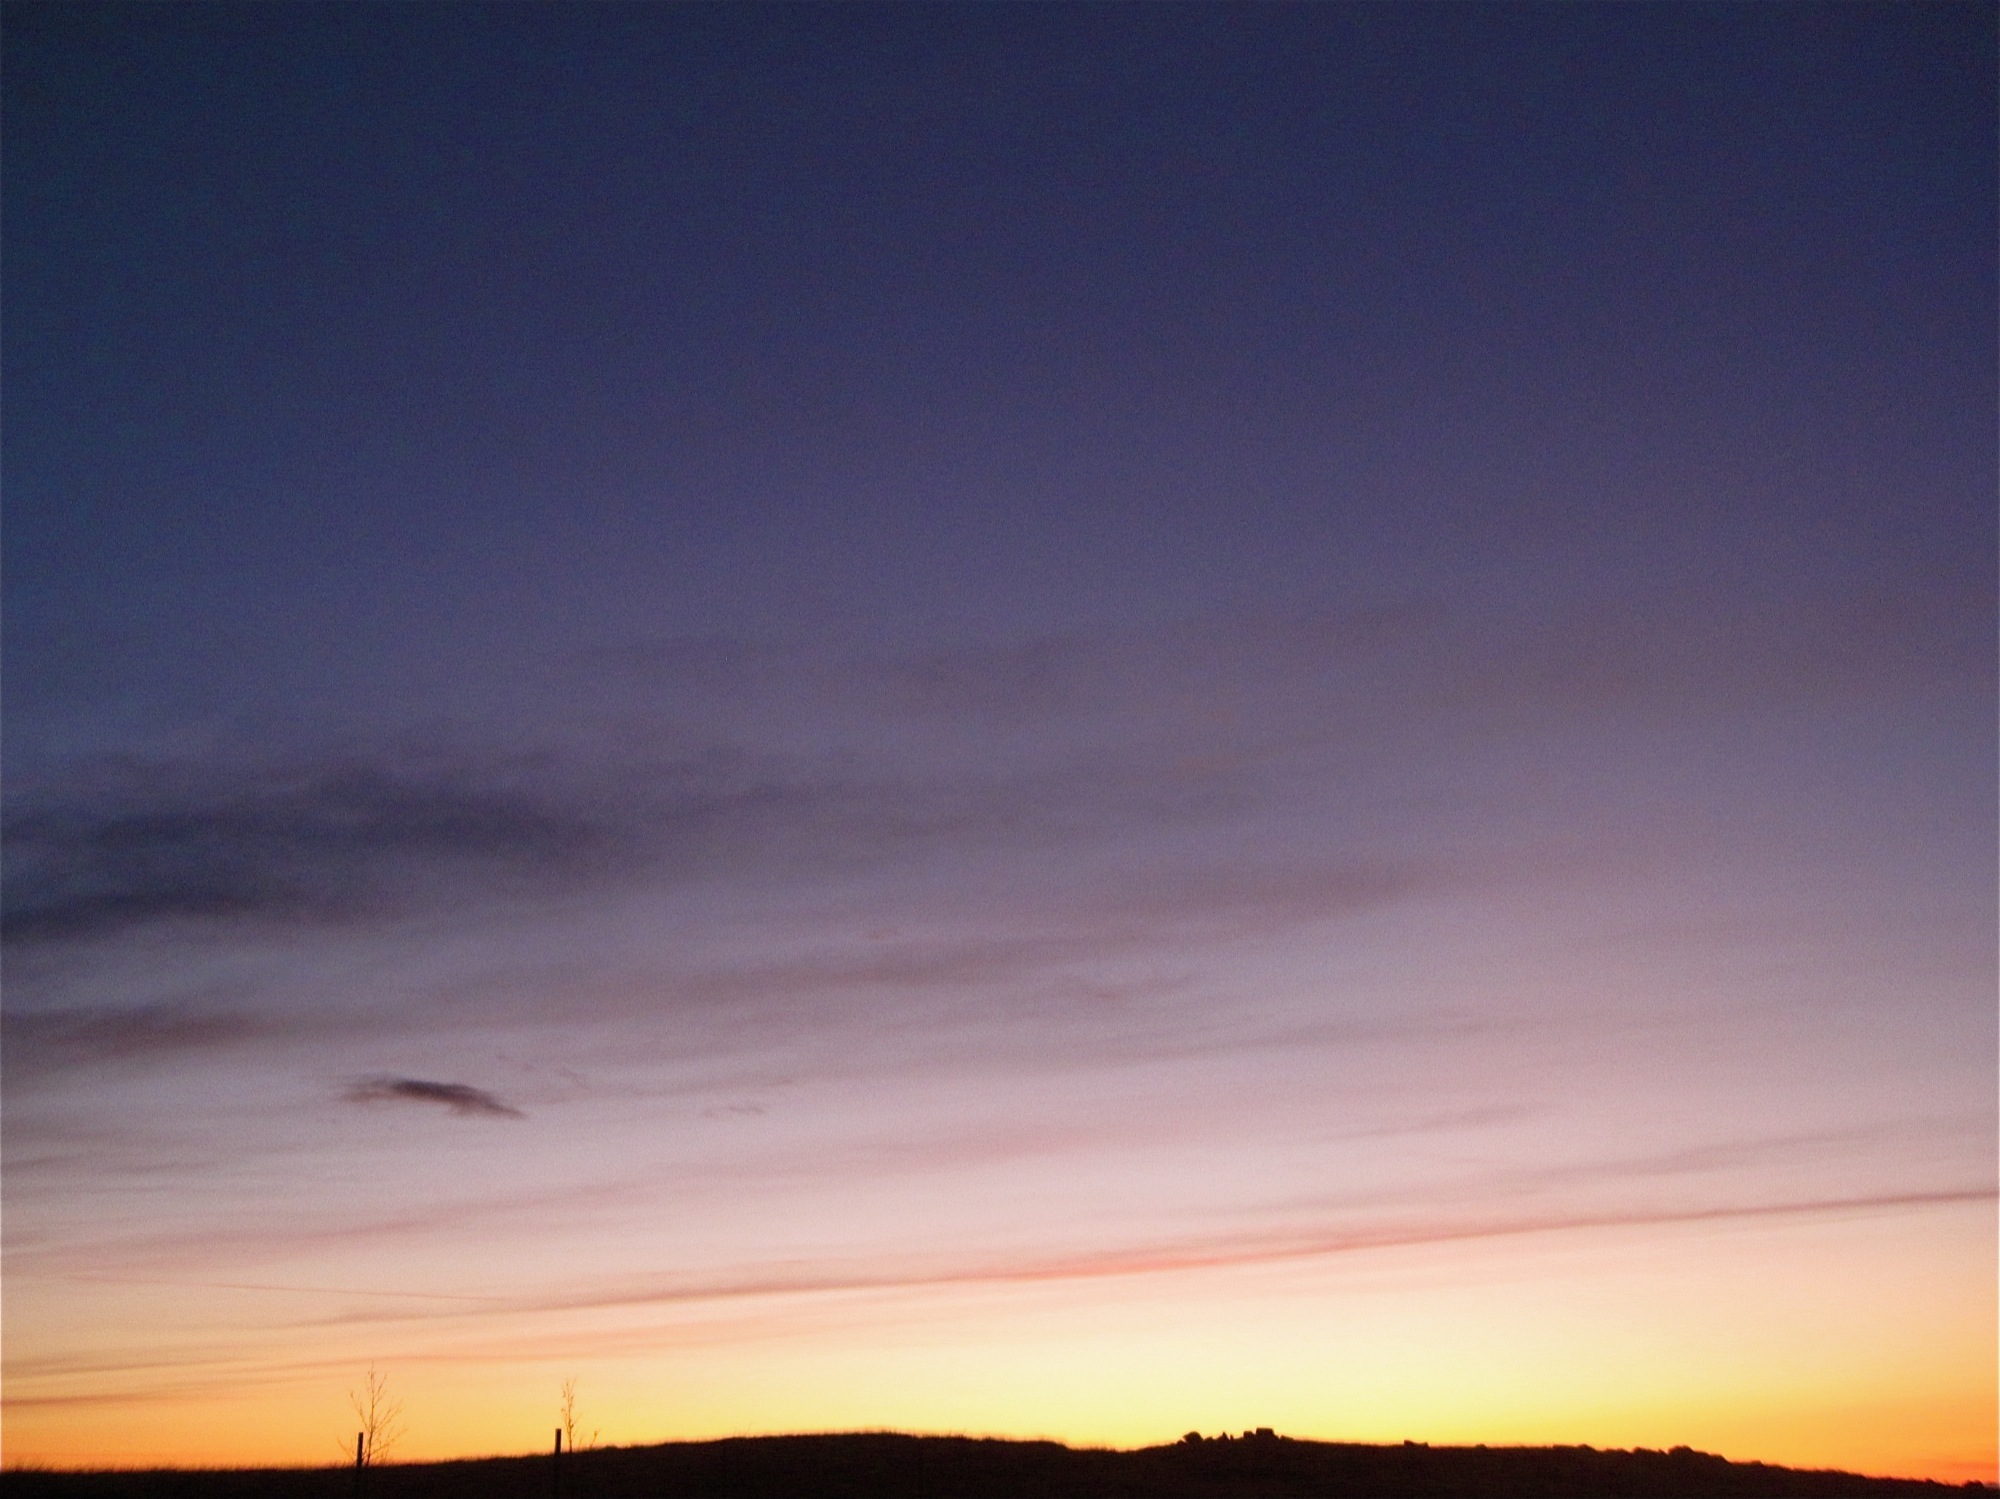
horizon, cloud, sky, sunrise, sunset, morning, dawn, atmosphere, dusk, evening, iceland, skinnhufa, afterglow, red sky at morning